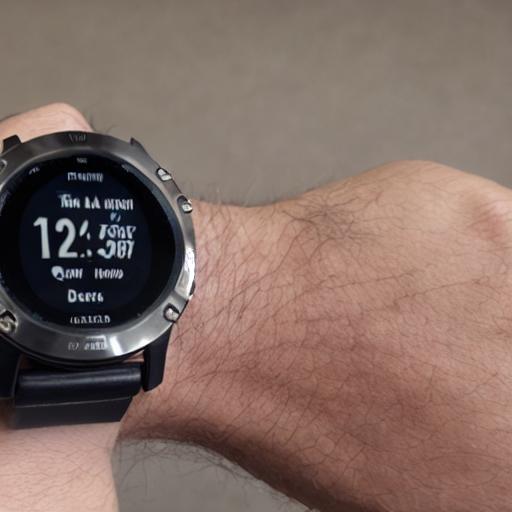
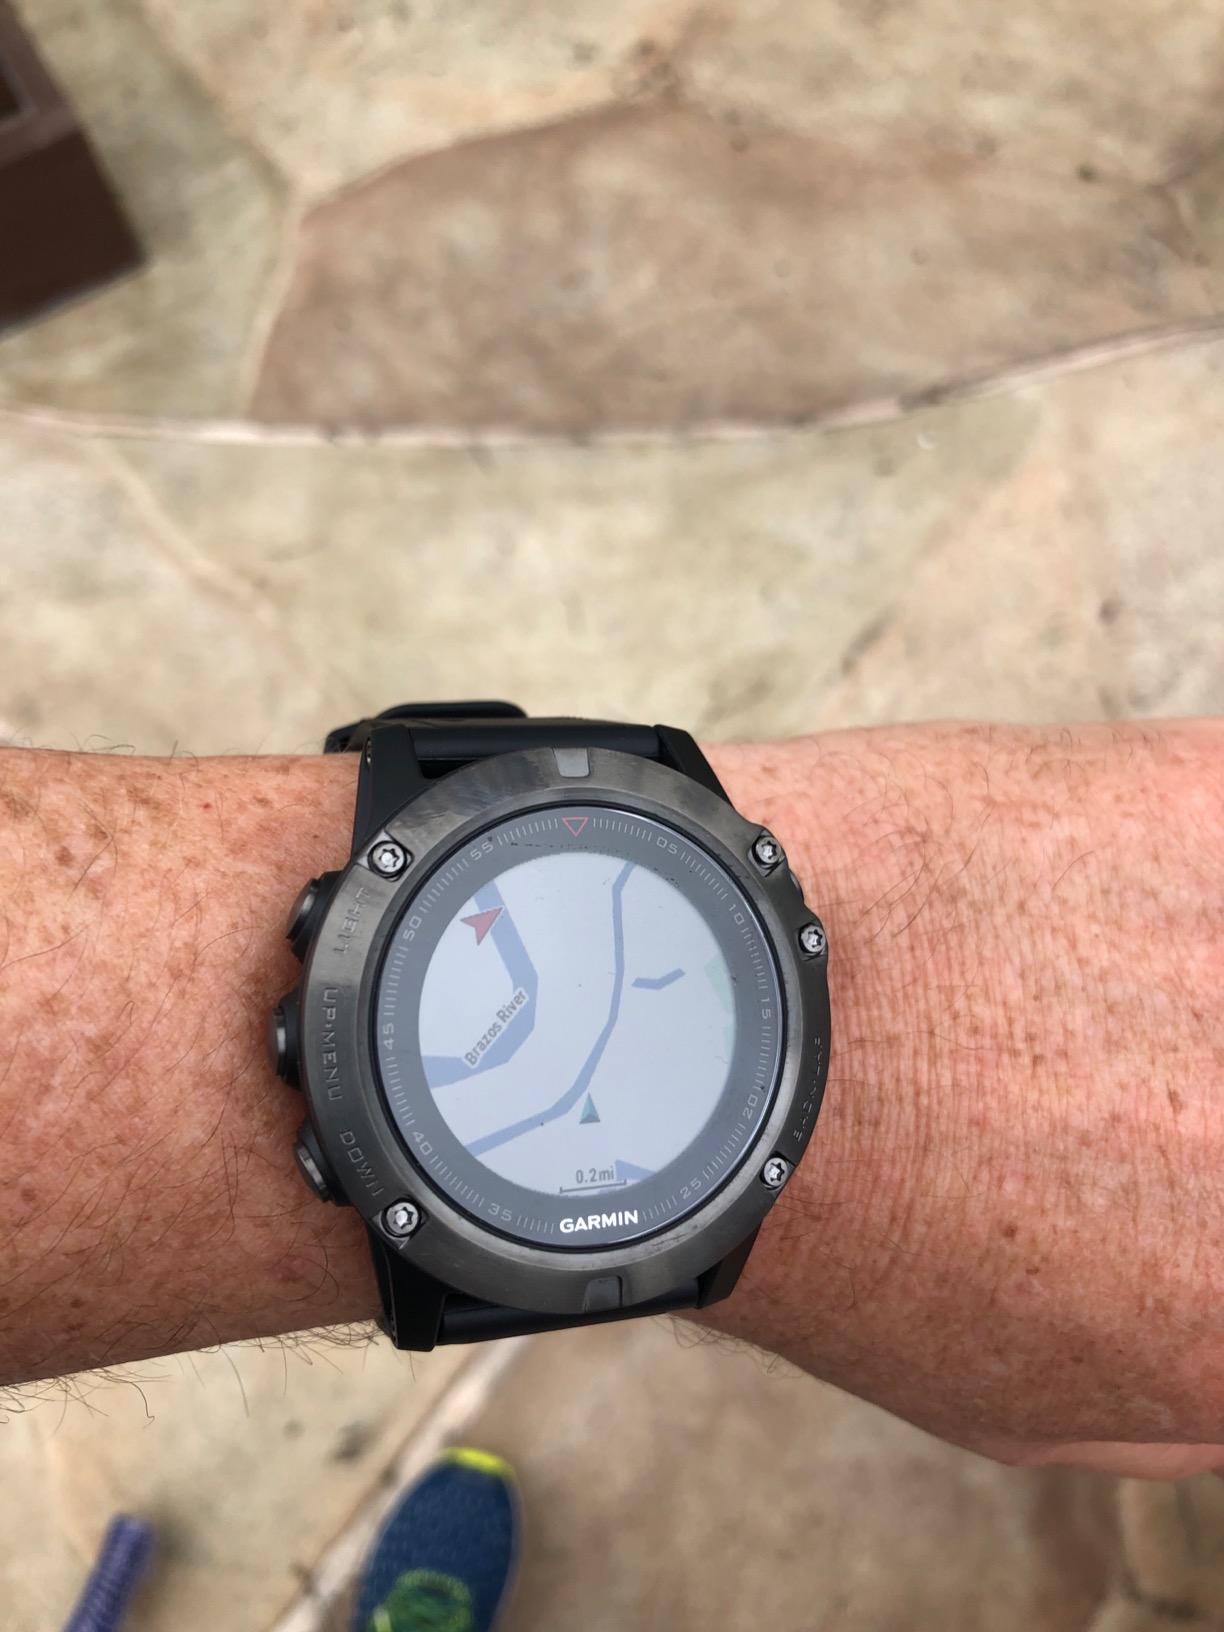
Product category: smartwatch
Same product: no